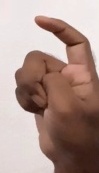
ASL sign: X